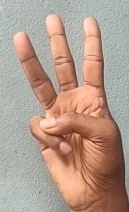
ASL sign: W